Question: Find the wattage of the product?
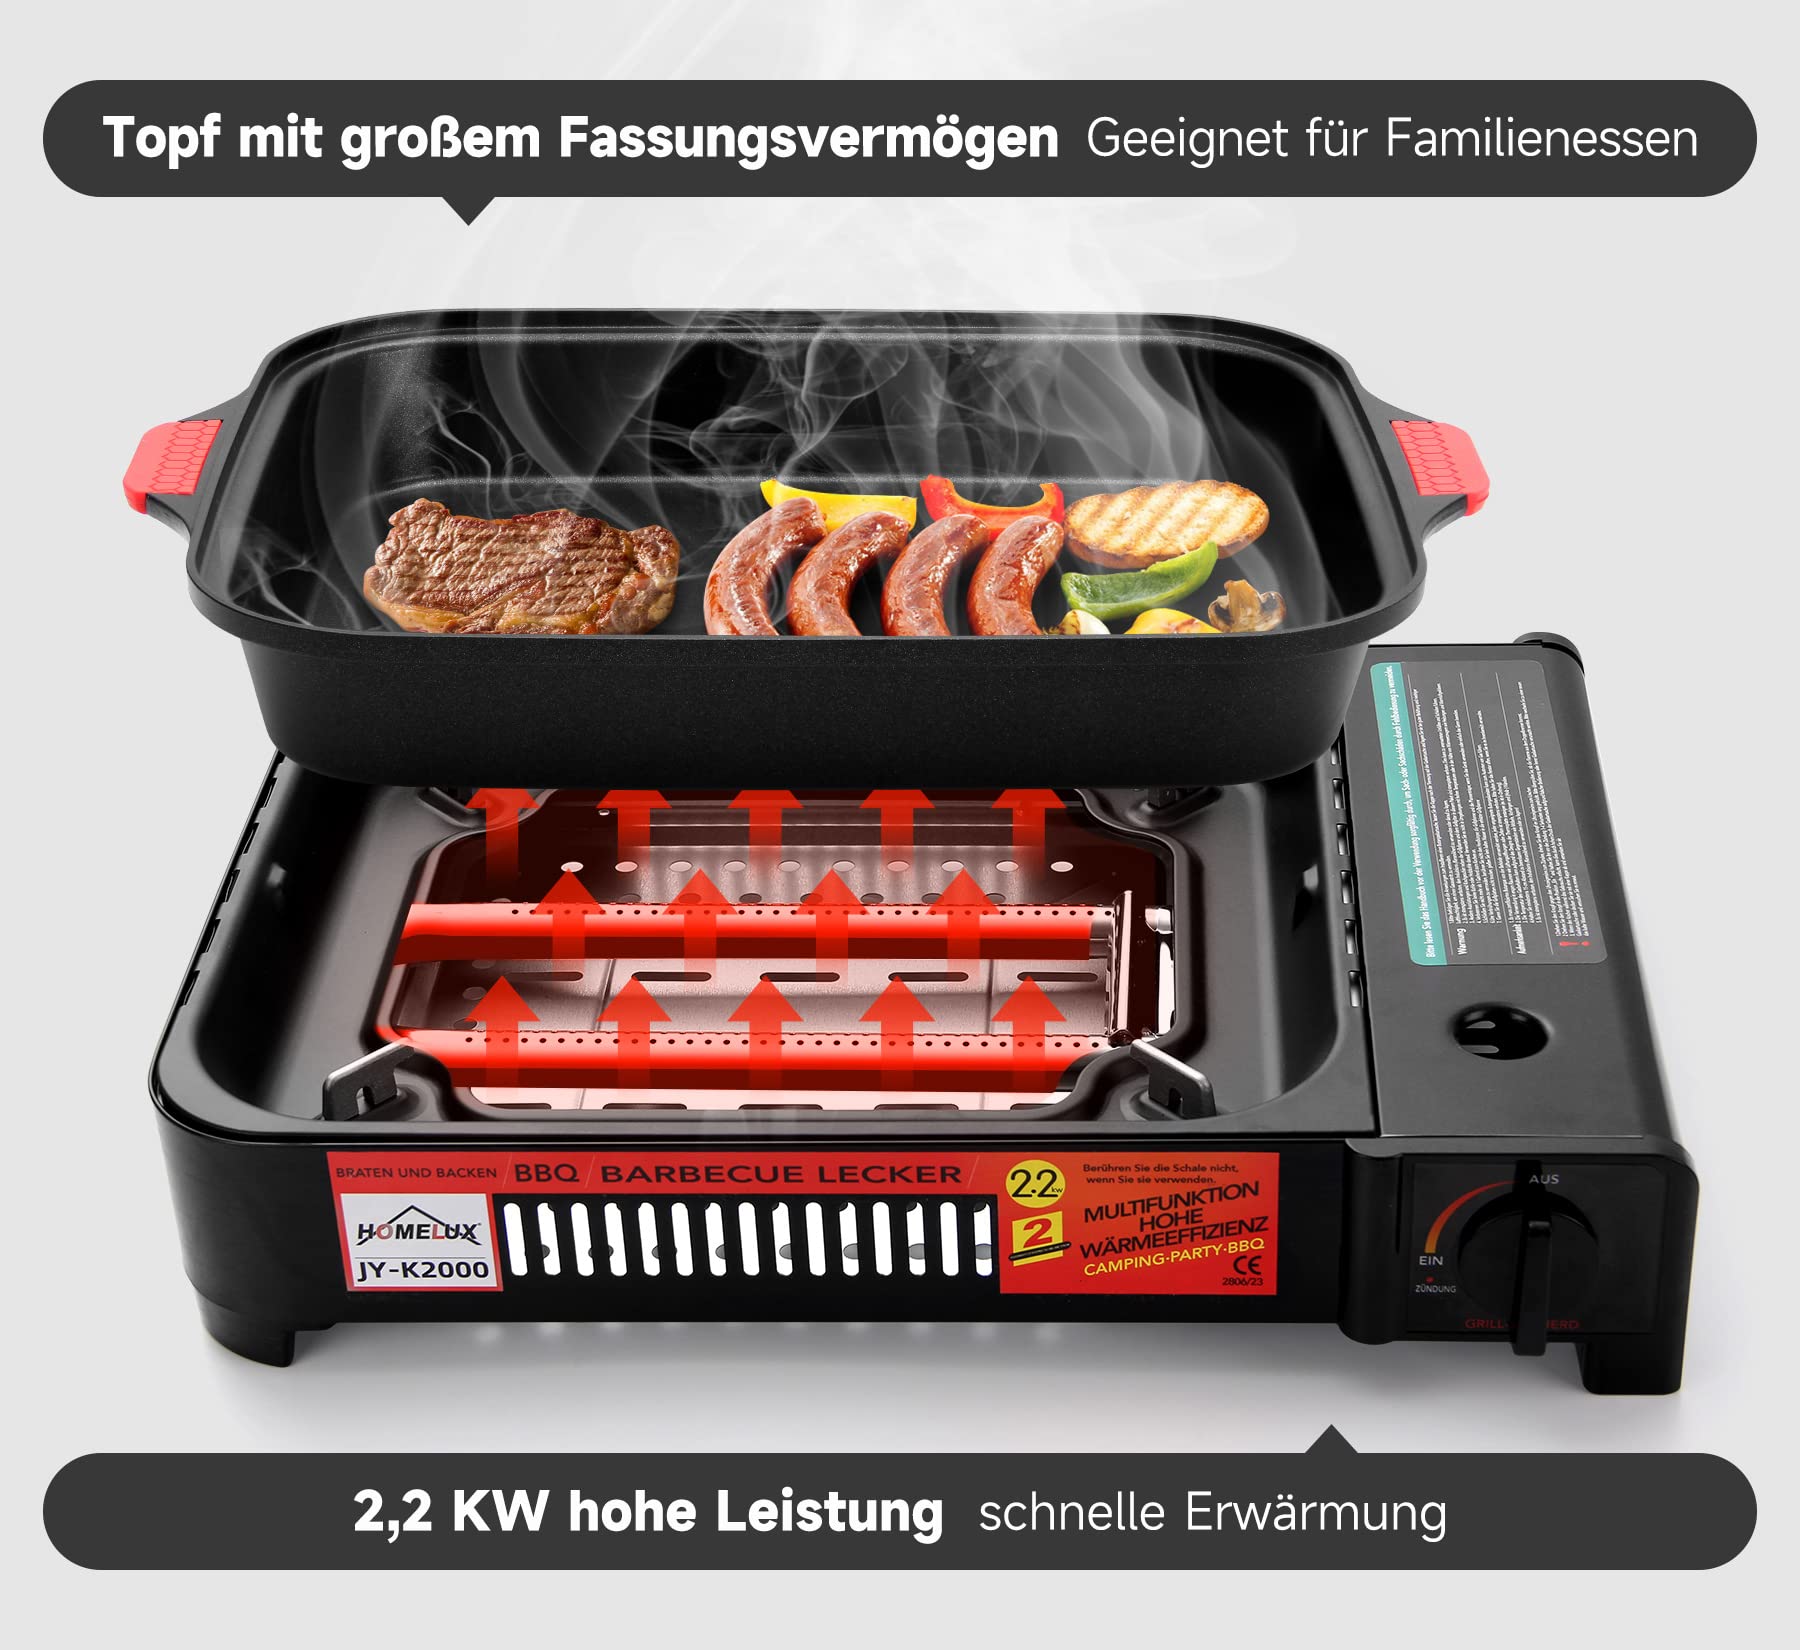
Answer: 2.2 kilowatt